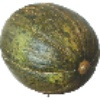
Label: melon_piel_de_sapo